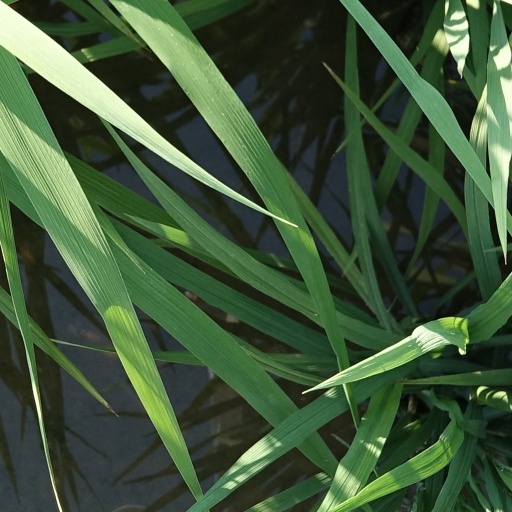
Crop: rice